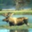
Label: deer